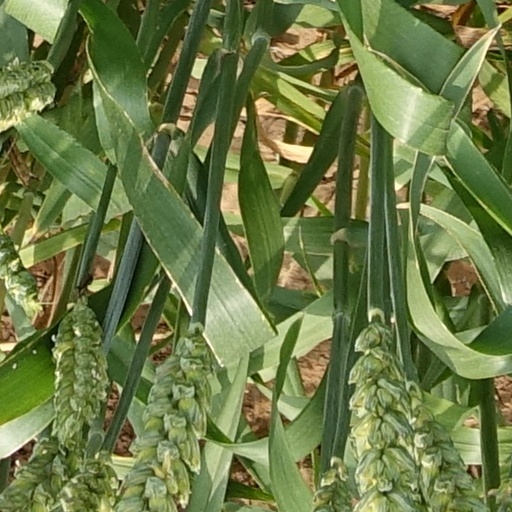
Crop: wheat